Agnès Varda

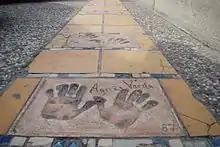
Varda's handprints at Cannes

In 1958, while at a short film festival in Tours, Varda met her future husband, Jacques Demy, also a French director. They moved in together in 1959. She was married to Demy from 1962 until his death in 1990. Varda had two children: a daughter, Rosalie Varda (born 1958), from a previous union with actor Antoine Bourseiller (who starred in "Cléo from 5 to 7"), and a son, Mathieu Demy (born 1972), with Demy. Demy legally adopted Rosalie Varda. Varda worked on the Oscar-nominated documentary "Faces Places" with her daughter.